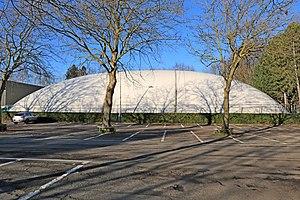
Belgique - Louvain-la-Neuve - Centre sportif de Blocry - Bulle de tennis T5
Le Complexe sportif de Blocry est situé au nᵒ 1 de la place des Sports à Louvain-la-Neuve, section de la ville belge d'Ottignies-Louvain-la-Neuve, en Brabant wallon.